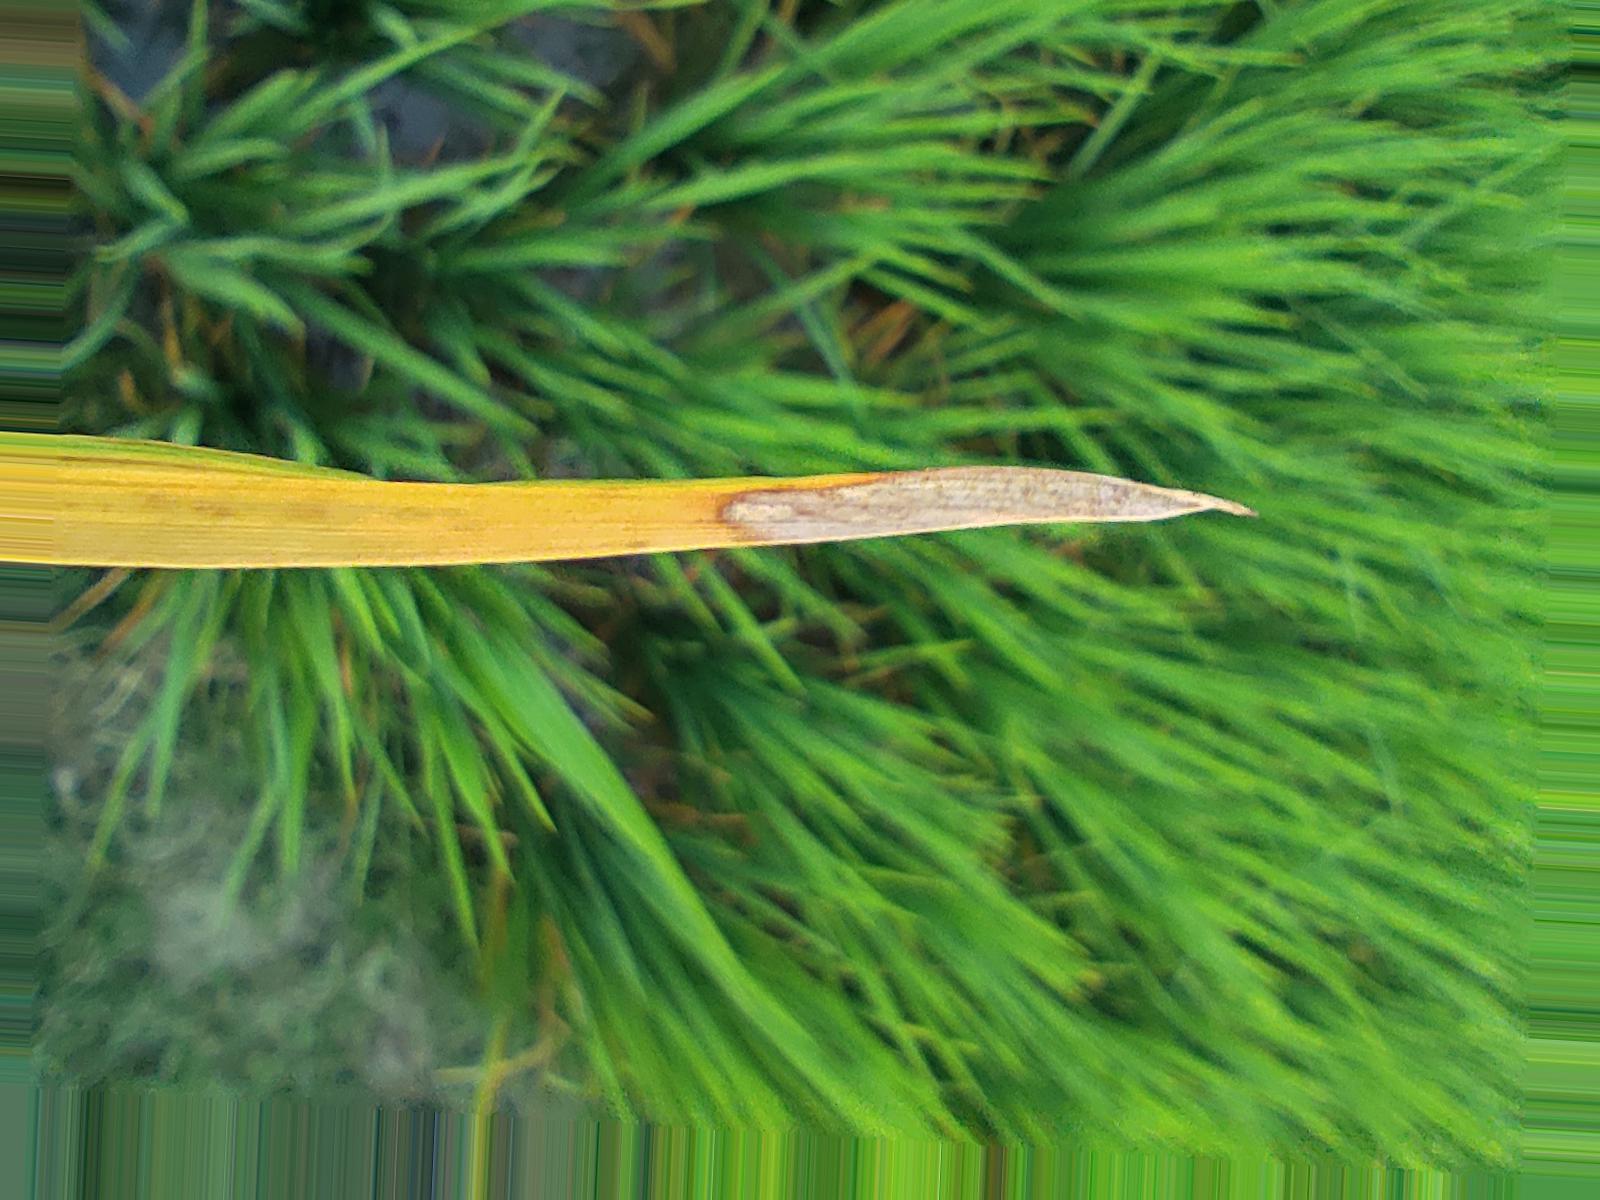
Nhãn: Bệnh Cháy lá ( Leaf scald )